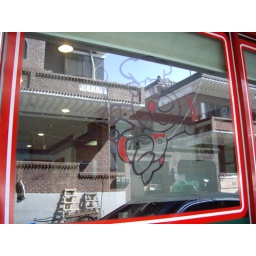
pig in window